Answer in natural language. Consider the 3D positions of the objects in the scene and not just the 2D positions in the image. Is the centerpoint of  dark brown colour bed (marked A) at a higher height than Doorway (marked B)? Choose between the following options: no or yes
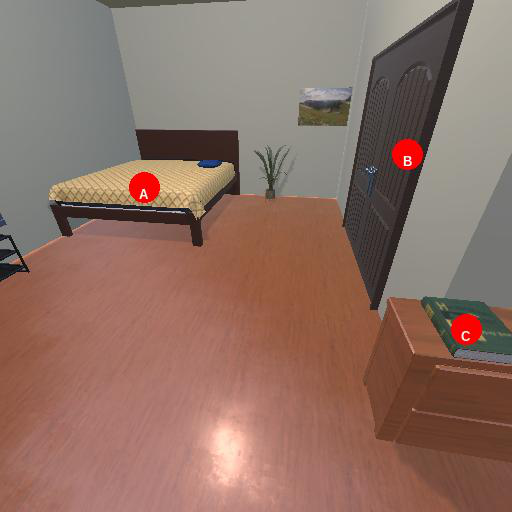
<answer>yes</answer>